Robert Duff (Newfoundland politician)

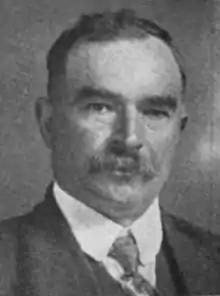

Robert Duff (July 21, 1868 – October 11, 1928) was a merchant and politician in Newfoundland. He represented Carbonear in the Newfoundland House of Assembly from 1924 to 1928.